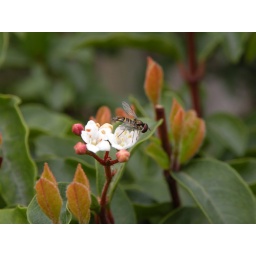
i was walking around with my camera outside and i seen this bug flying around so i took a few shots